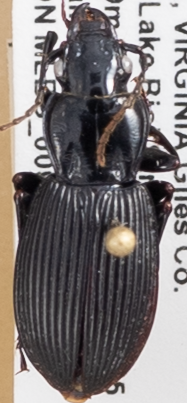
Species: Pterostichus lachrymosus
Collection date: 2021-08-24 04:00:00
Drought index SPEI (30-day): -0.262
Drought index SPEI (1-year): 0.03
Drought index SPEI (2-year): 1.106